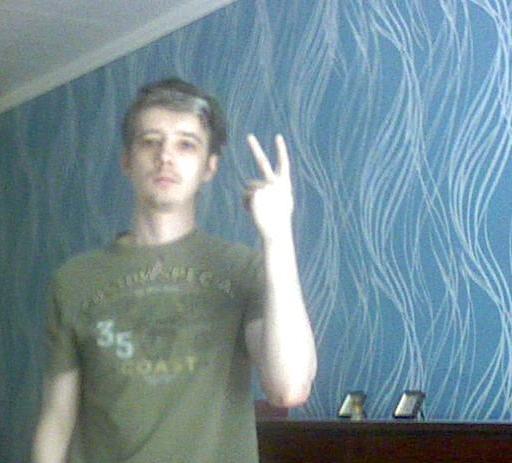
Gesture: peace_inverted